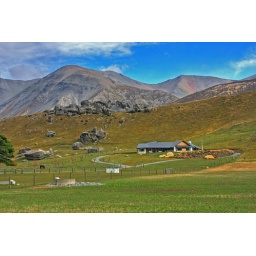
Farm in a New Zealand landscape against blue sky